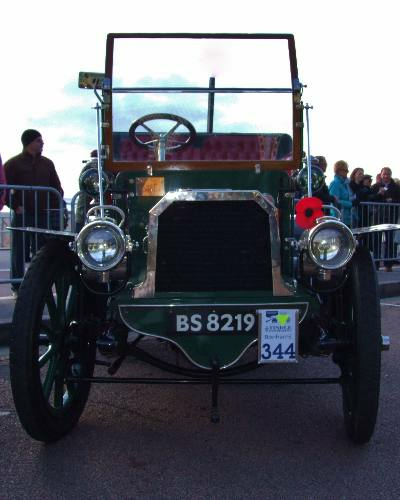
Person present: Yes